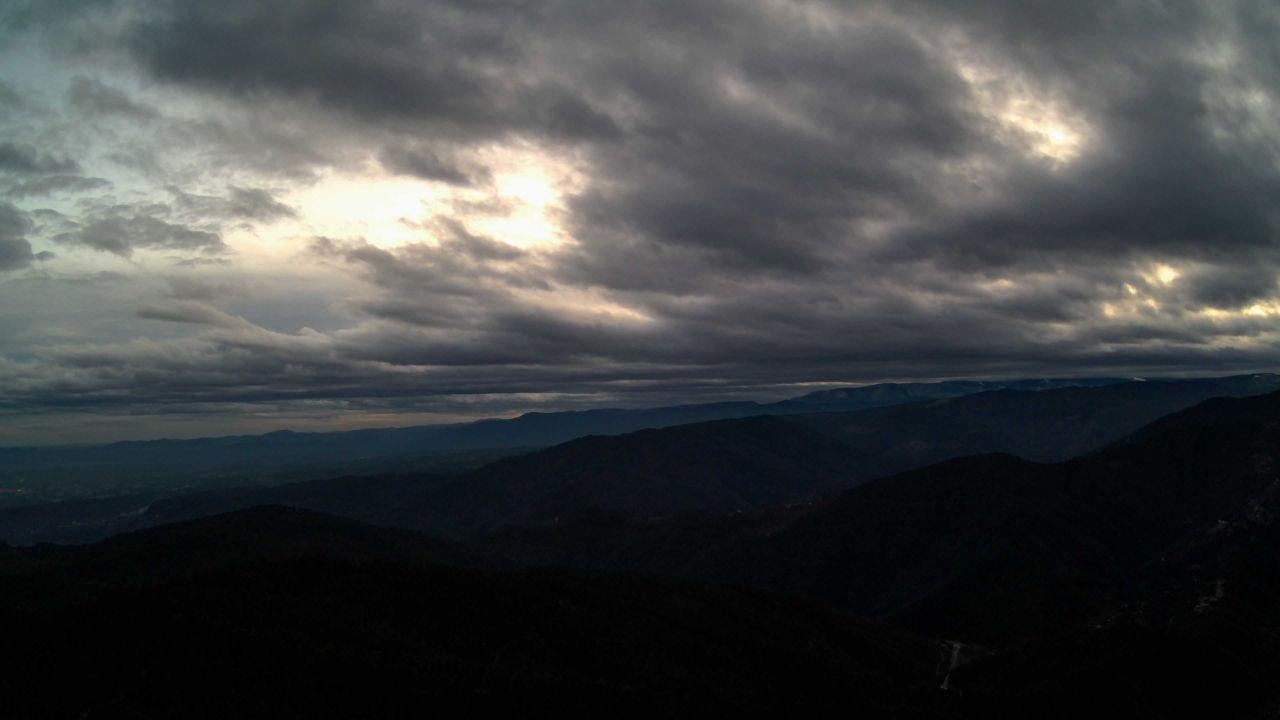
Fire: no
Smoke: no